Eero Saarinen

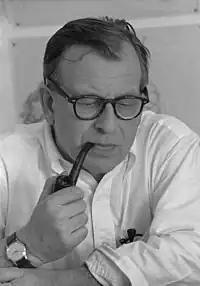
Saarinen in 1955 or 1956

Eero Saarinen (August 20, 1910 – September 1, 1961) was a Finnish-American architect and industrial designer who created a wide array of innovative designs for buildings and monuments, including the General Motors Technical Center; the passenger terminal at Dulles International Airport; the TWA Flight Center (now TWA Hotel) at John F. Kennedy International Airport; the Vivian Beaumont Theater at Lincoln Center; and the Gateway Arch. He was the son of Finnish architect Eliel Saarinen.